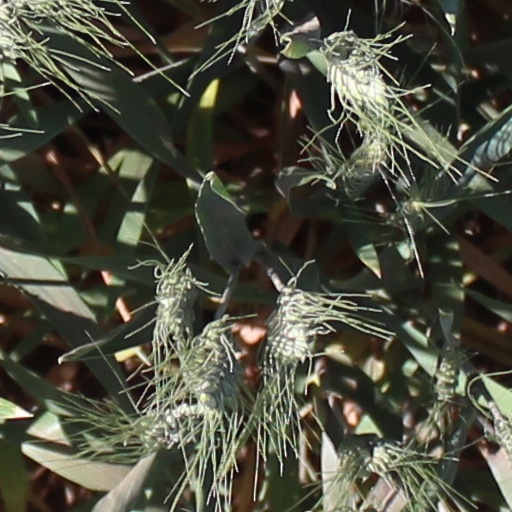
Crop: wheat